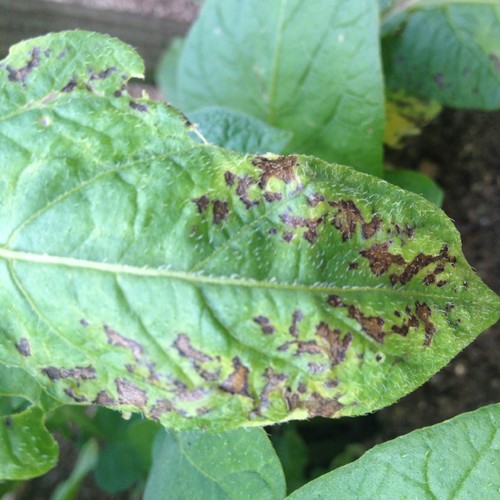
Labels: Potato leaf early blight